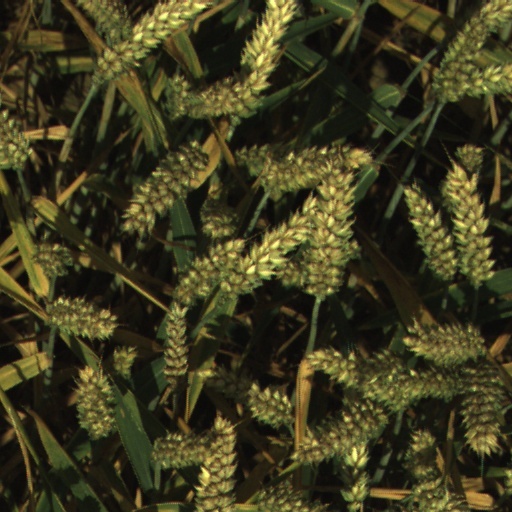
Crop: wheat